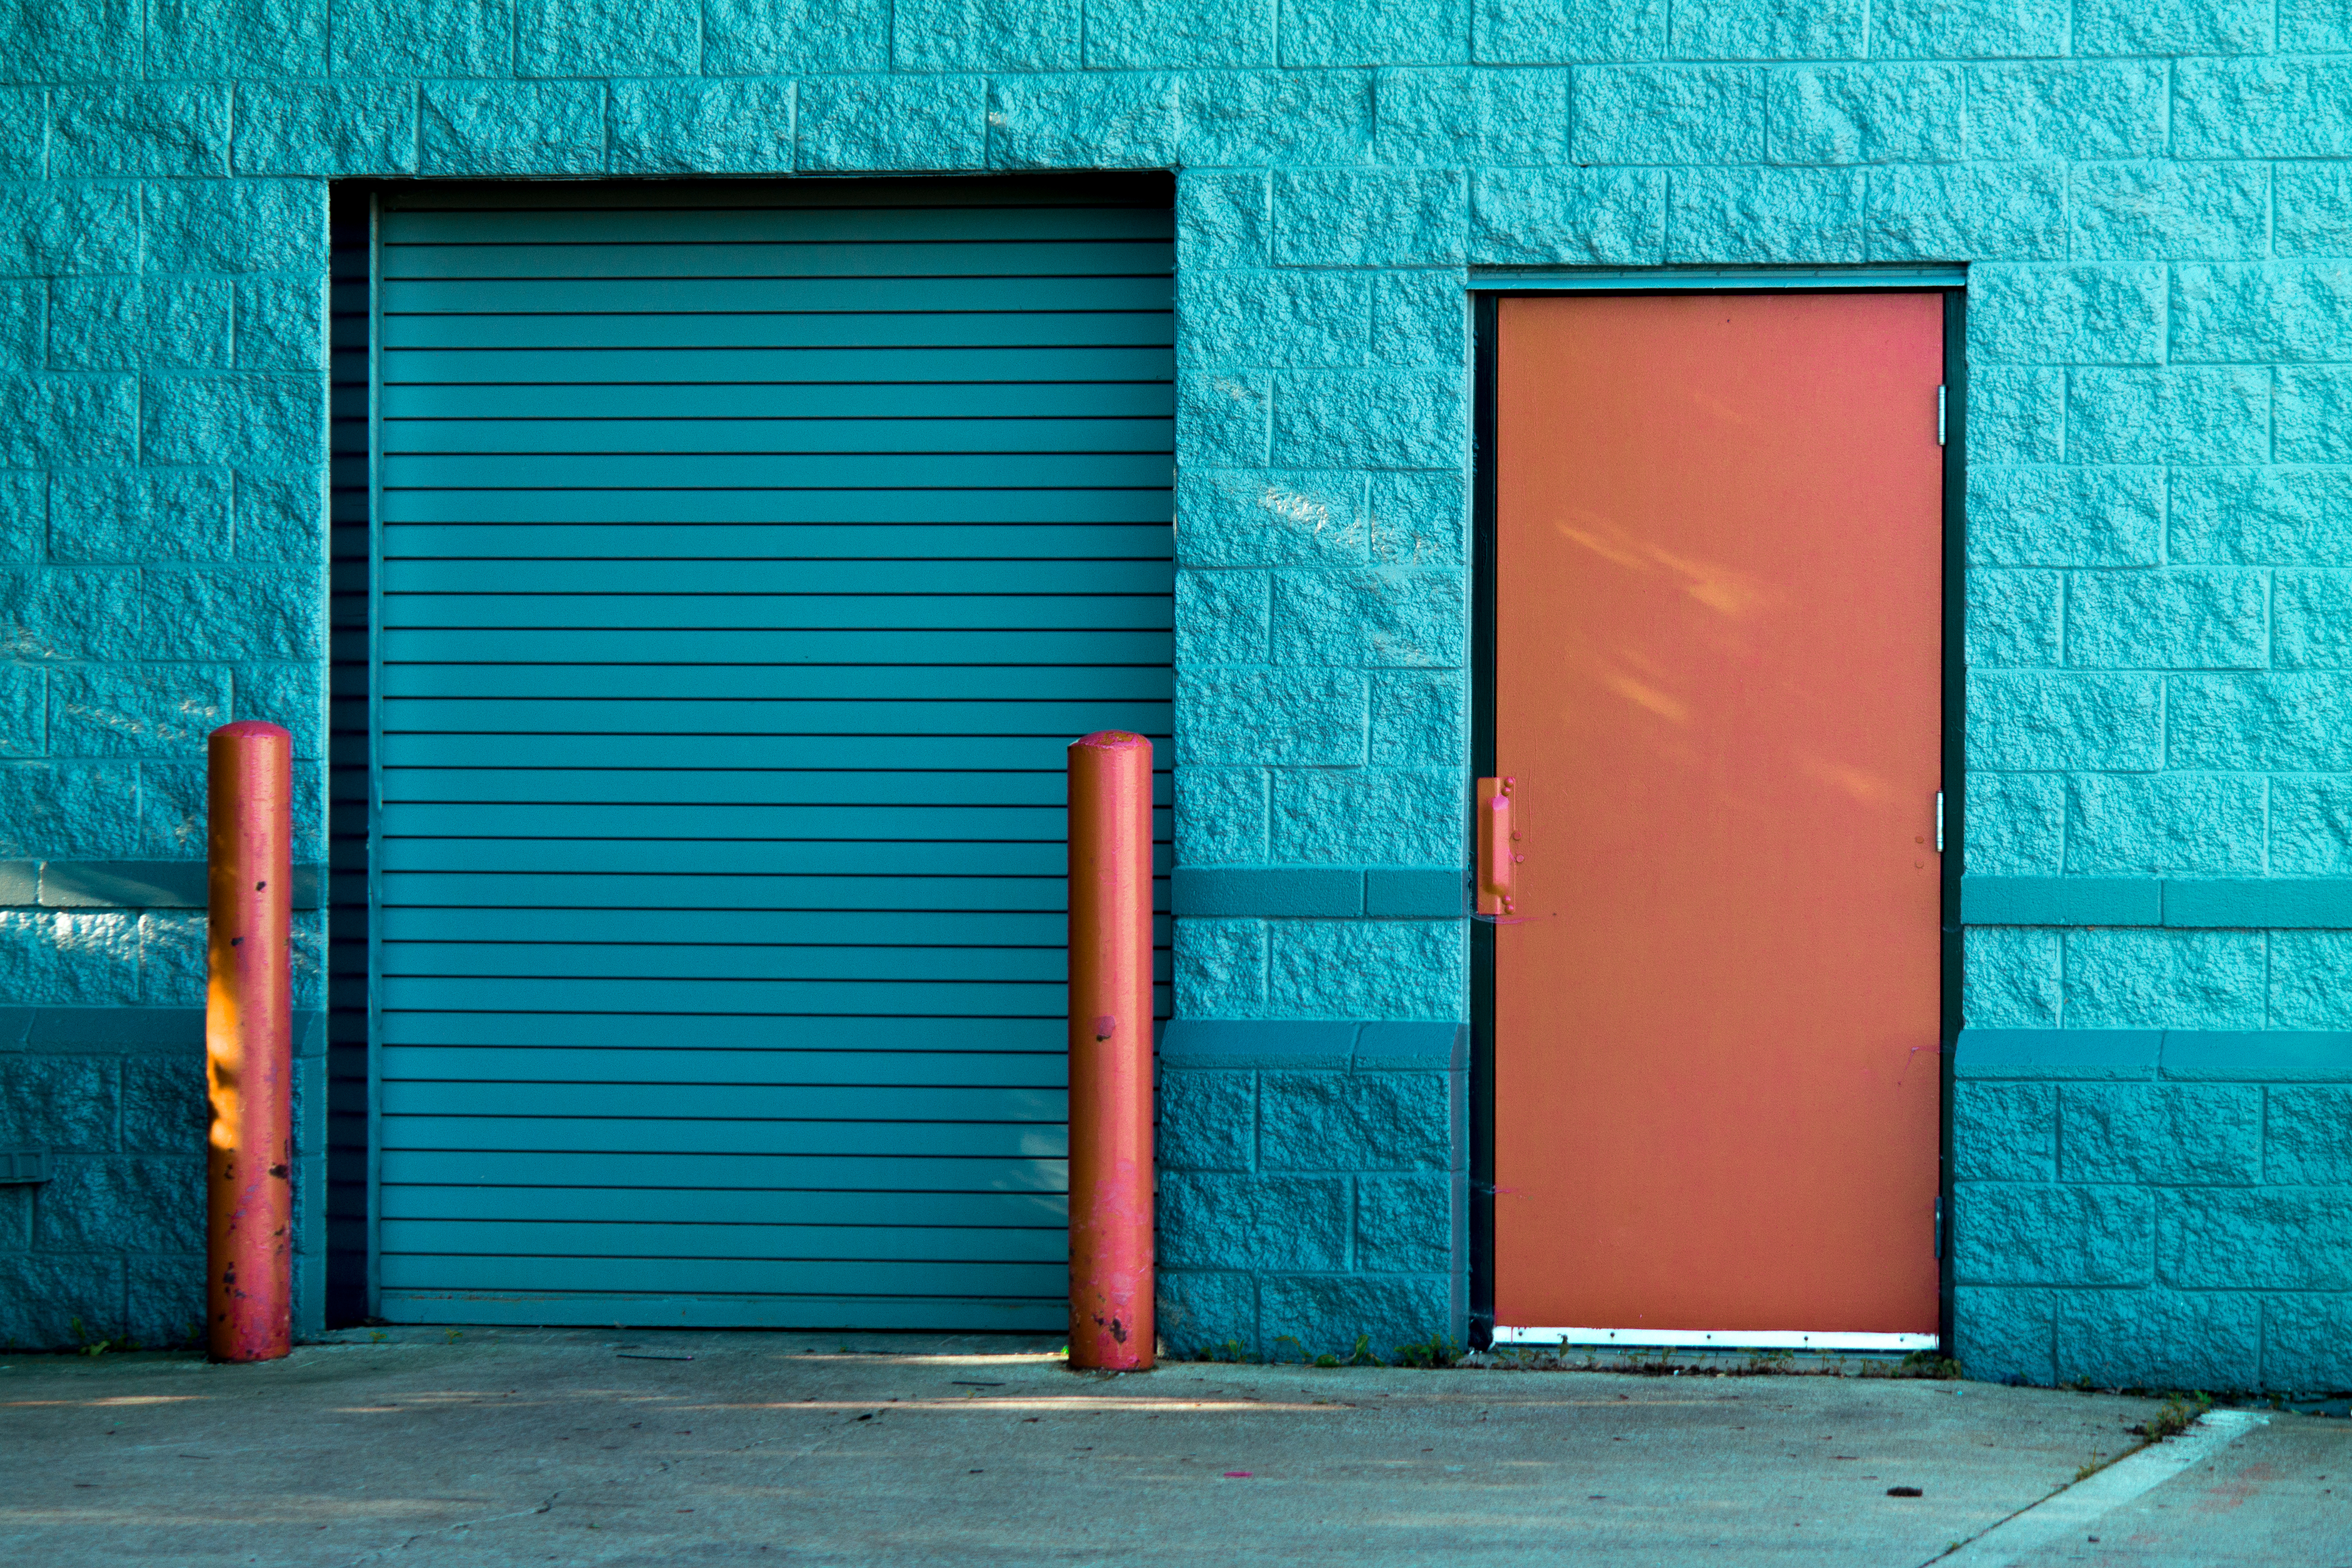
red door, orange door, shutter, wall, teal, green, exterior, complementary colors, blue, red, door, facade, window